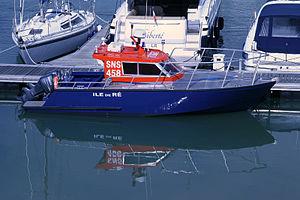
Un canot de sauvetage, ou vedette de sauvetage, est un bateau conçu à sa construction pour porter assistance aux équipages des navires en difficulté ou en perdition.
La Société nationale de sauvetage en mer est une association française, reconnue d'utilité publique. Elle a pour vocation de secourir bénévolement et gratuitement les vies humaines en danger, en mer.